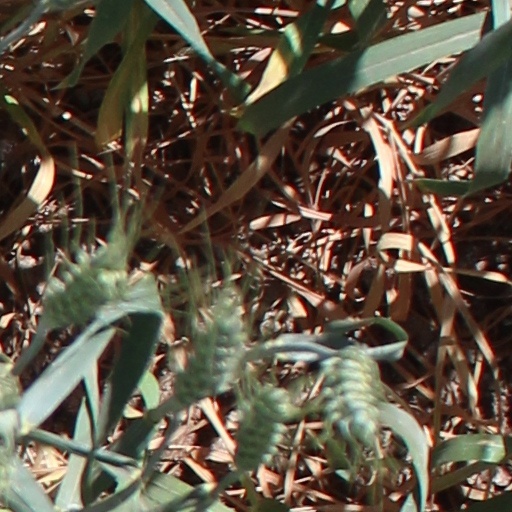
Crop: wheat